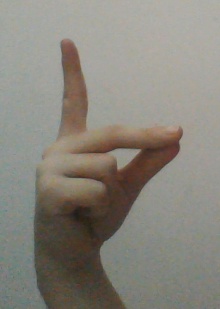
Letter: ta